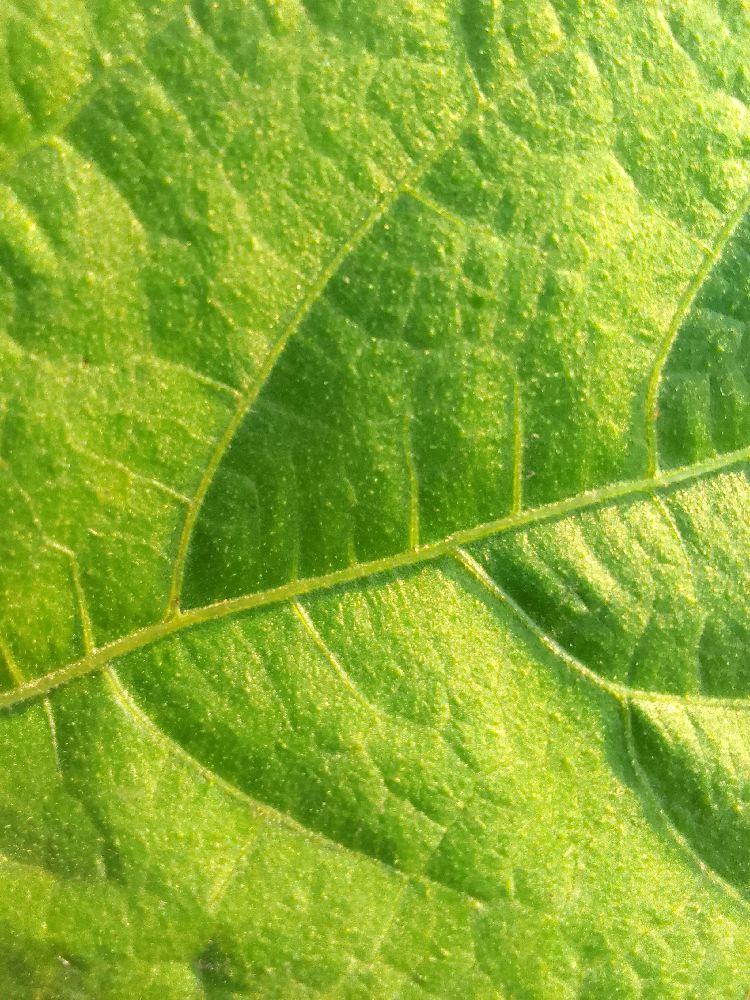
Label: healthy